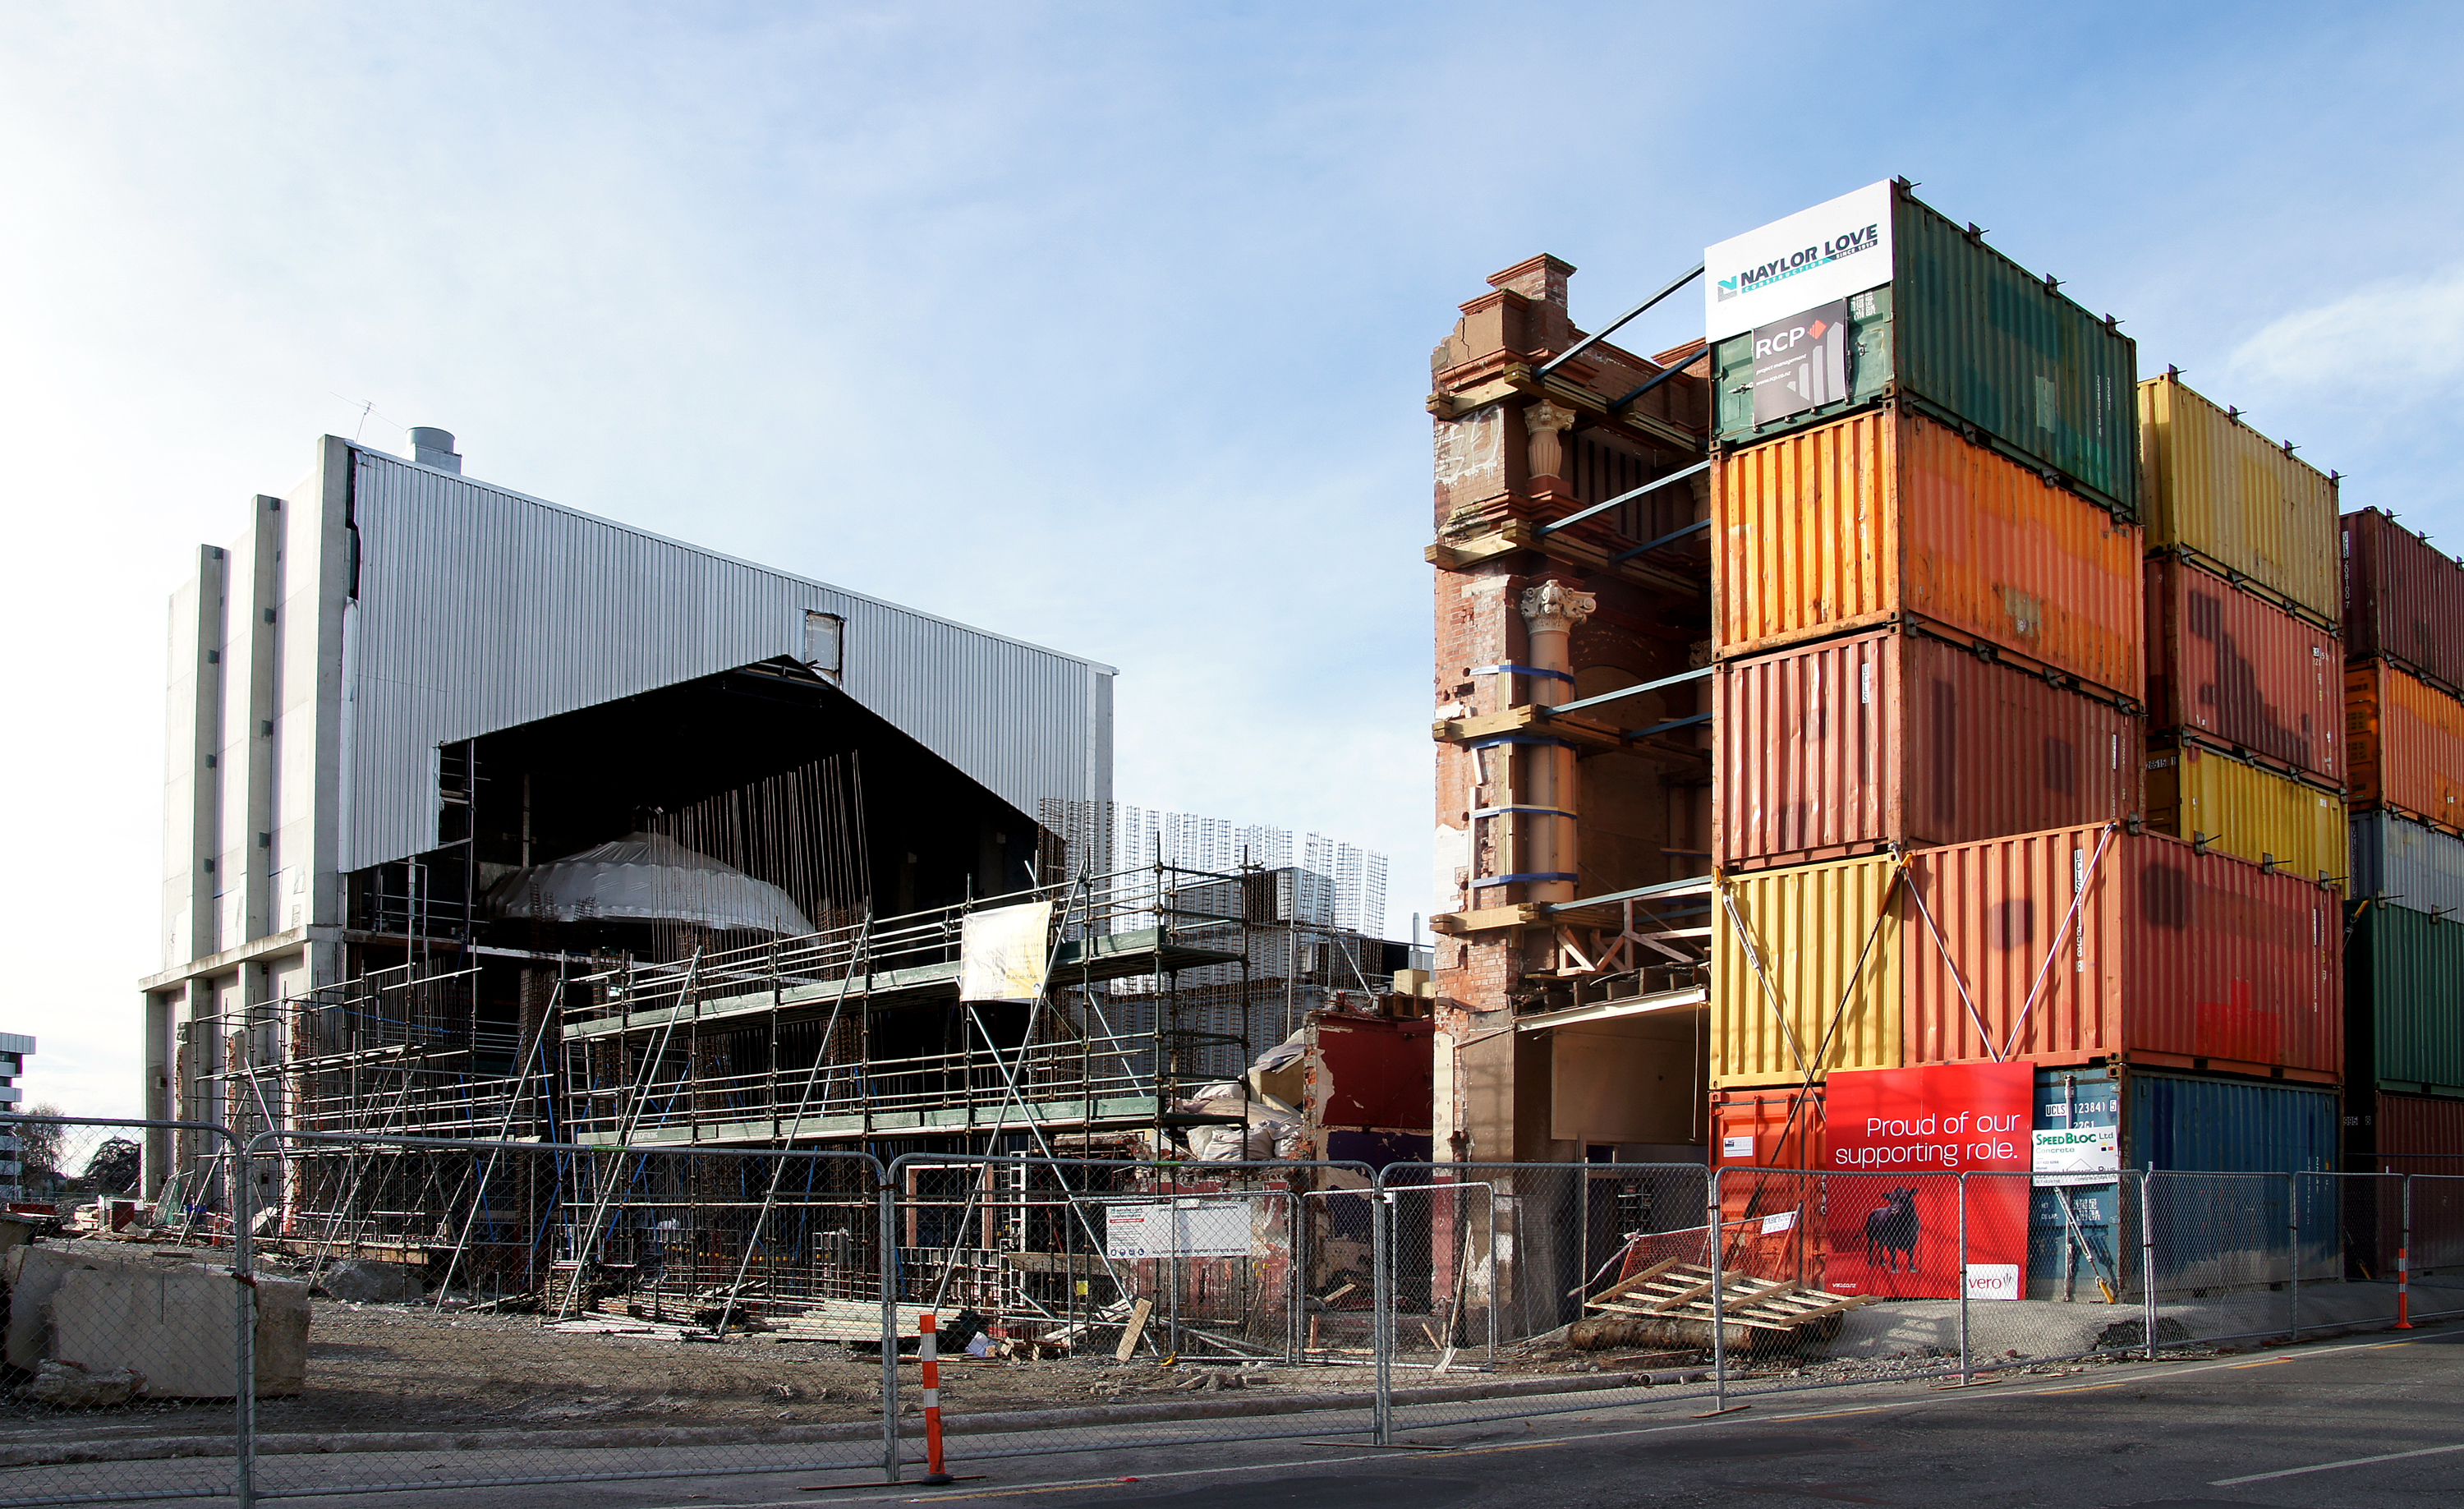
architecture, downtown, construction, facade, industry, tower block, christchurch, demolition, sonydslra580, christchurchearthquake, shippingcontainers, neighbourhood, issactheatretrust, urban area, residential area